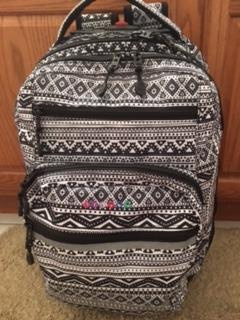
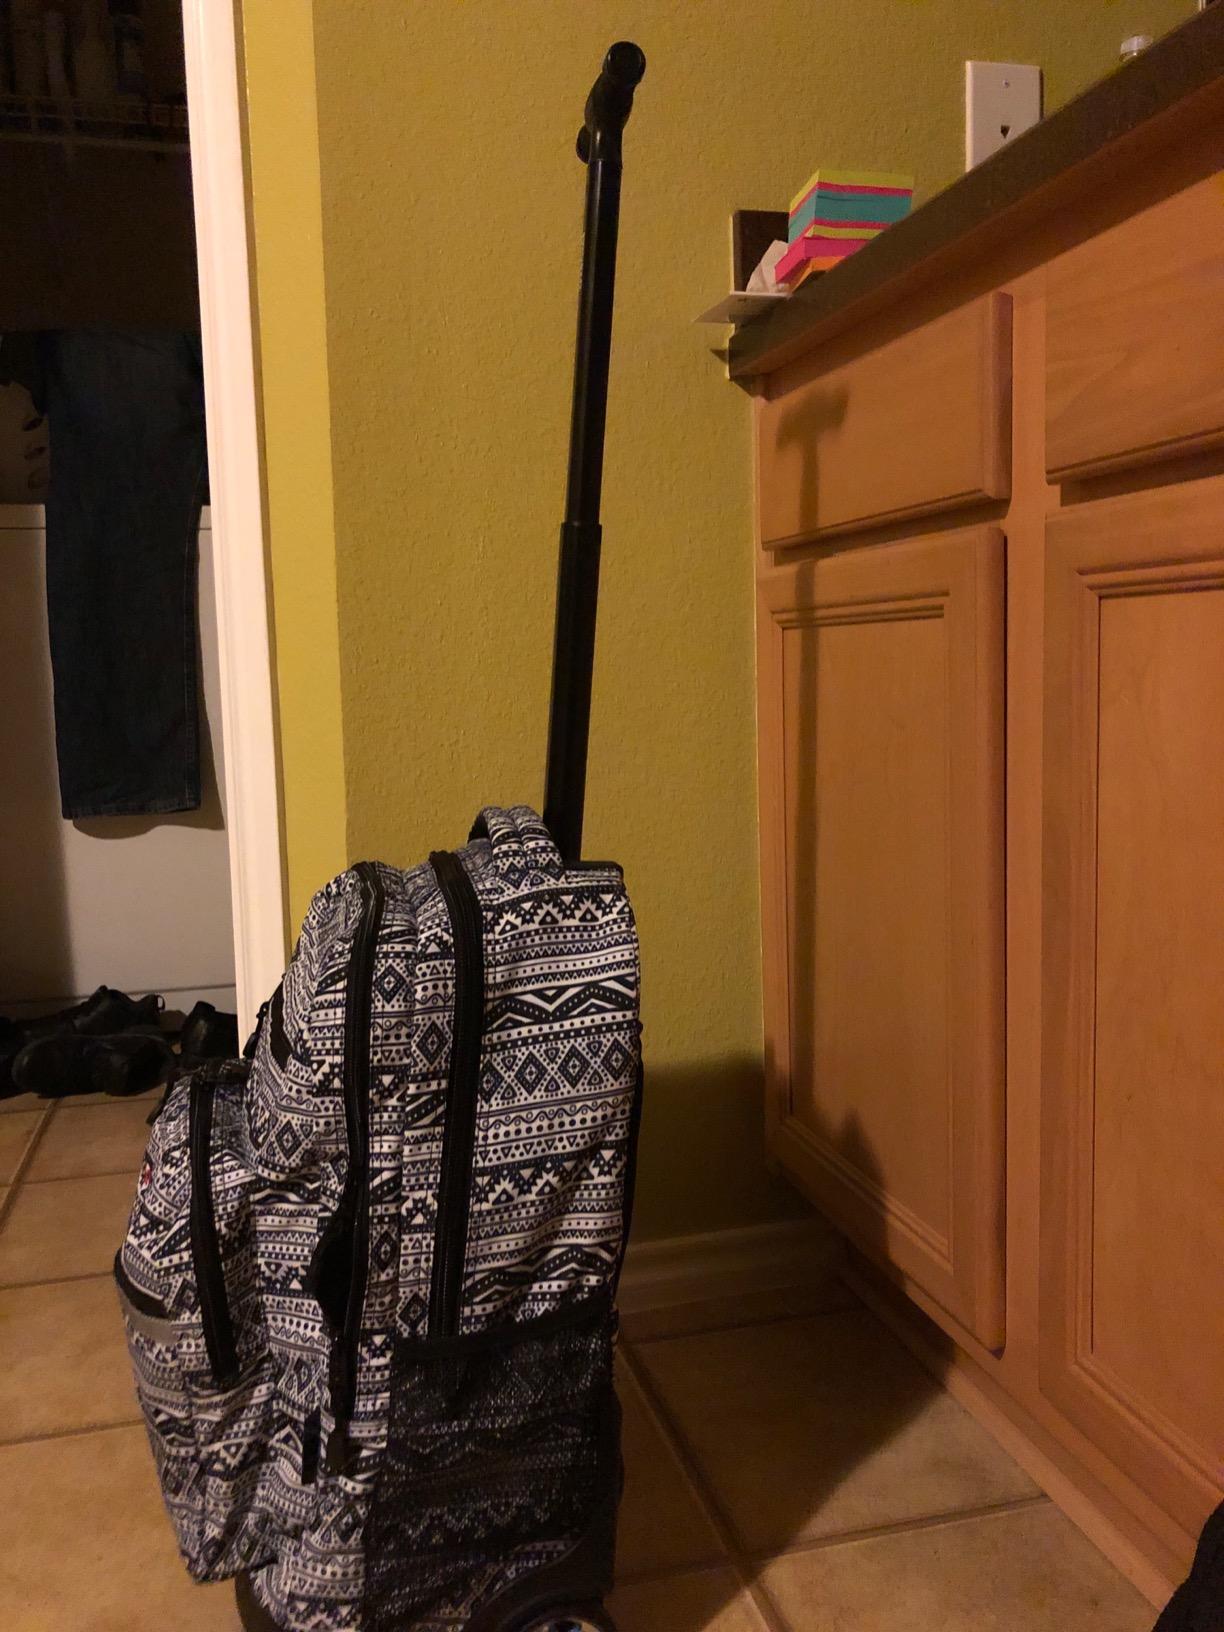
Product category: bag
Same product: yes